Upholstery

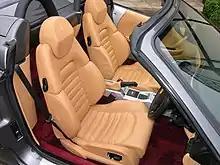
Leather-upholstered car seats

The term coach trimmer derives from the days when car frames were produced by manufacturers and delivered to coach builders to add a car body and interior trimmings. Trimmers would produce soft furnishings, carpets, soft tops, and roof linings often to order to customer specifications. Later, trim shops were frequently an in-house part of the production line as the production process was broken down into smaller parts manageable by semi-skilled labor.